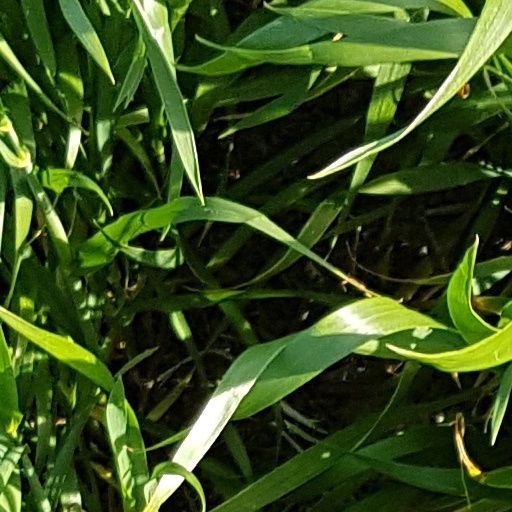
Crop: wheat